Favières, Seine-et-Marne

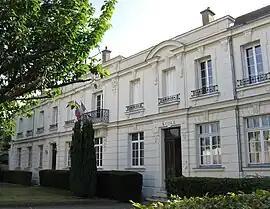
The town hall in Favières

Favières is a commune in the Seine-et-Marne department in the Île-de-France region in north-central France.